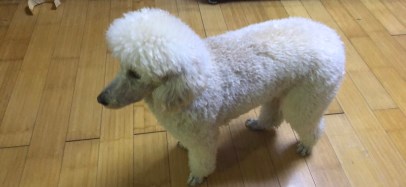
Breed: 2925-n000114-toy_poodle